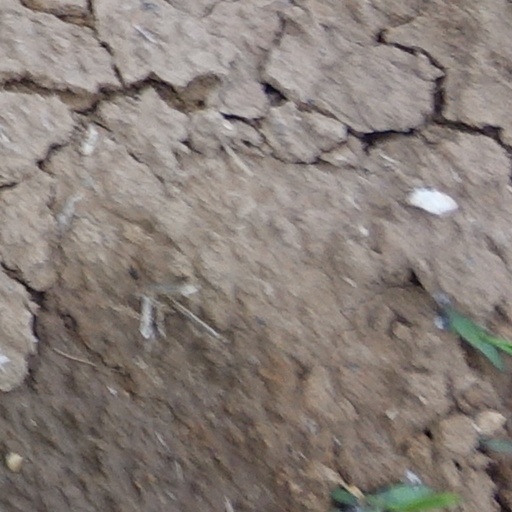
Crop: wheat